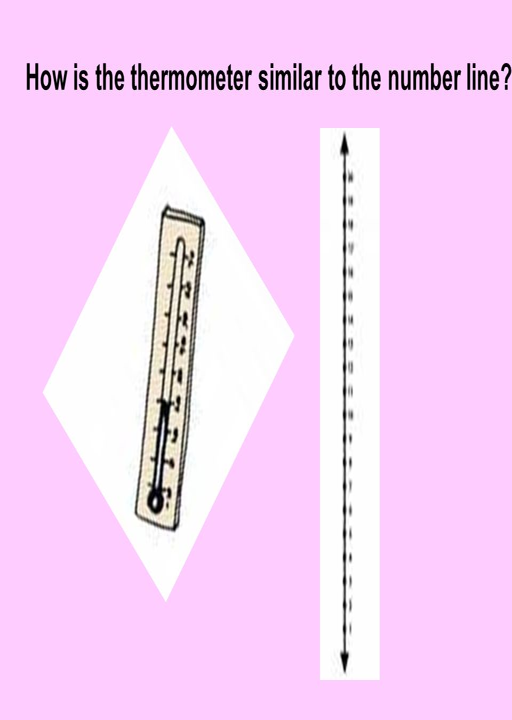
how is the thermometer similar to the number line